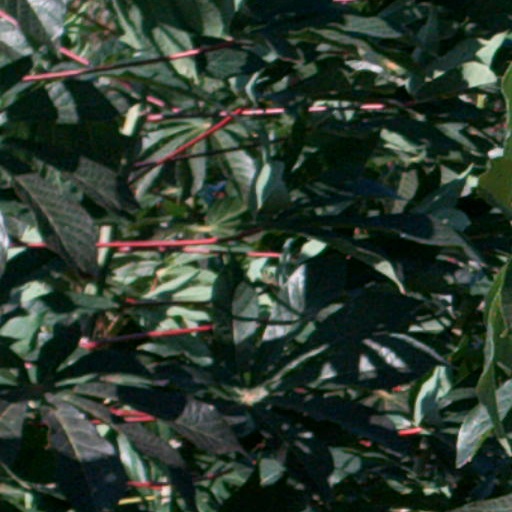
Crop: cassava